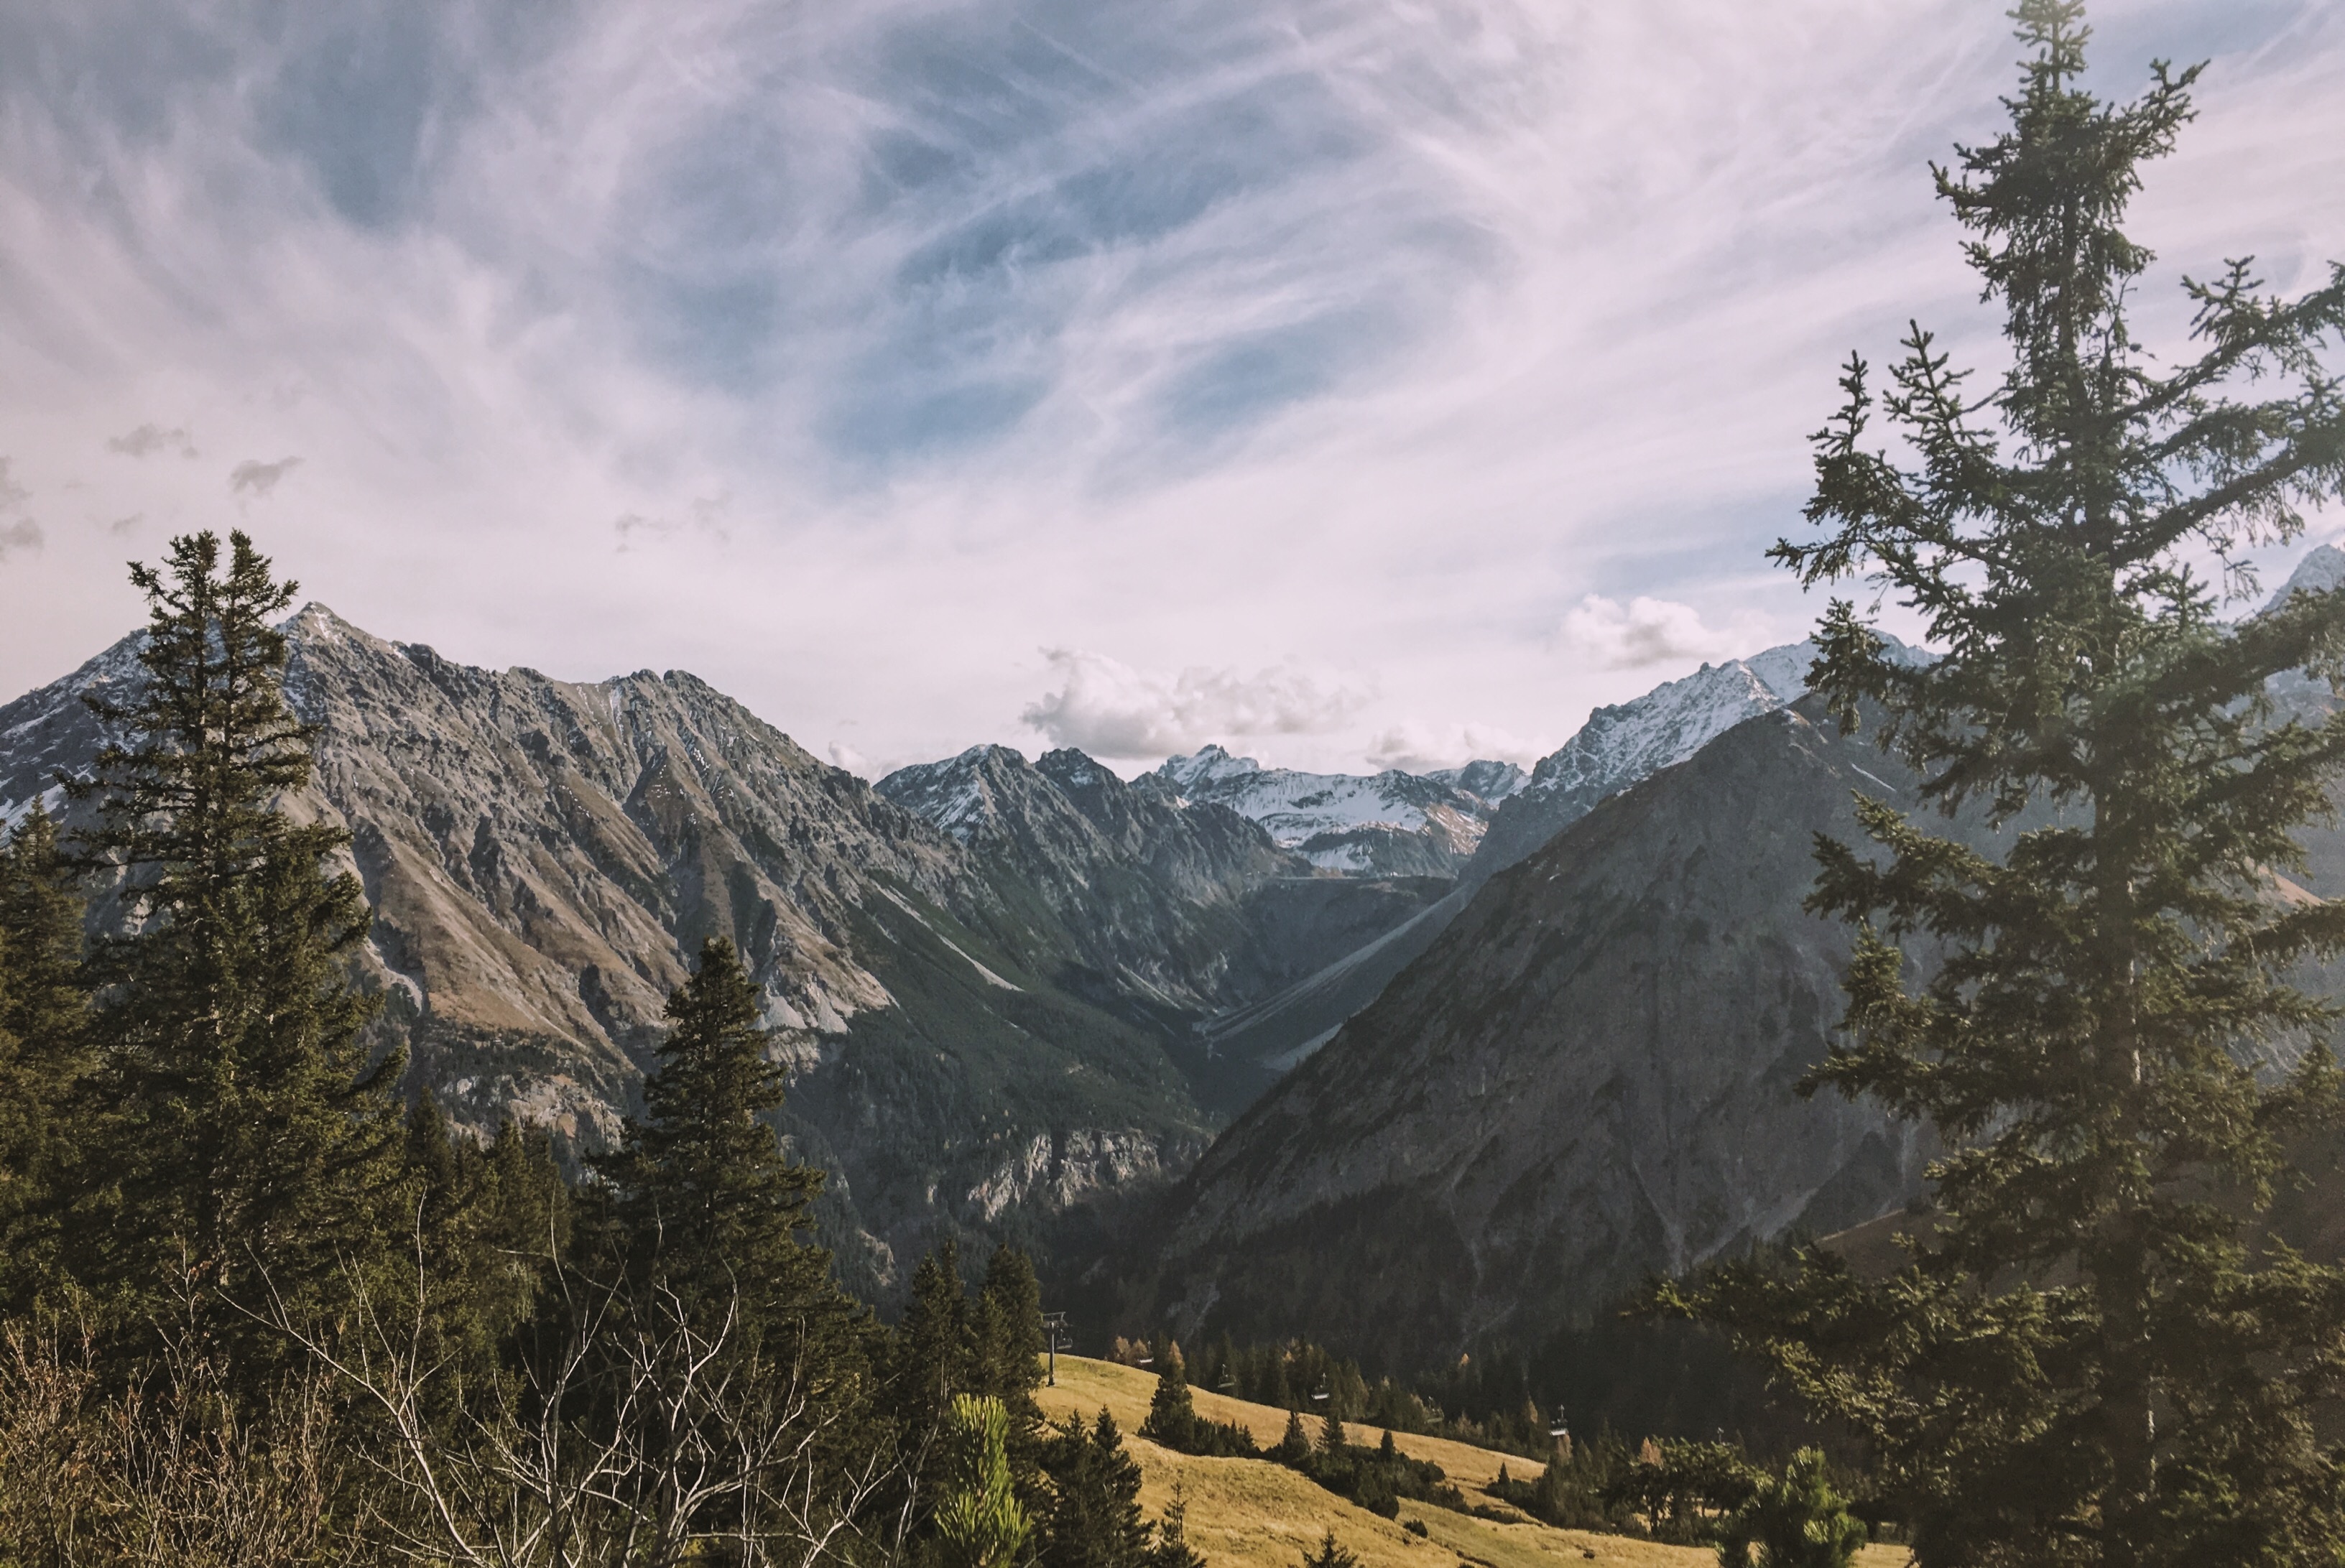
landscape, tree, nature, outdoor, wilderness, walking, mountain, snow, trail, hill, adventure, valley, mountain range, pine, peaceful, scenery, rocky, craggy, ridge, summit, alps, conifers, plateau, peaks, landform, mountain pass, crags, snow caps, geographical feature, mountainous landforms